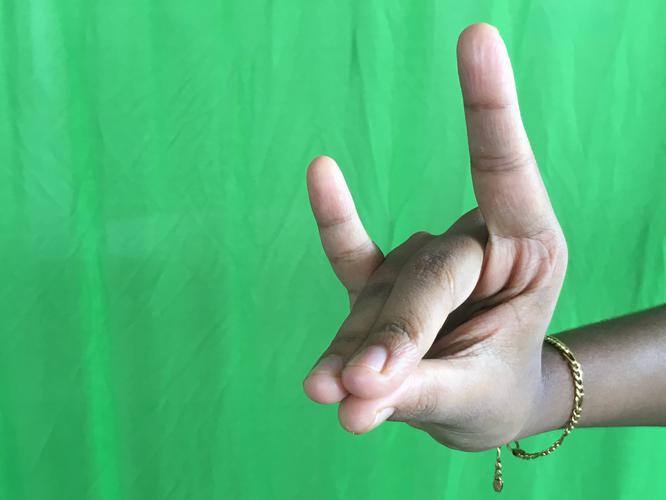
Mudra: Simhamukham
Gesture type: single_hand